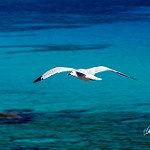
Scene: Outdoor